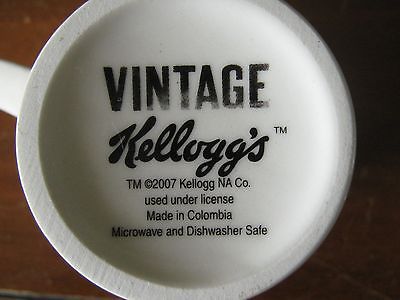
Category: mug